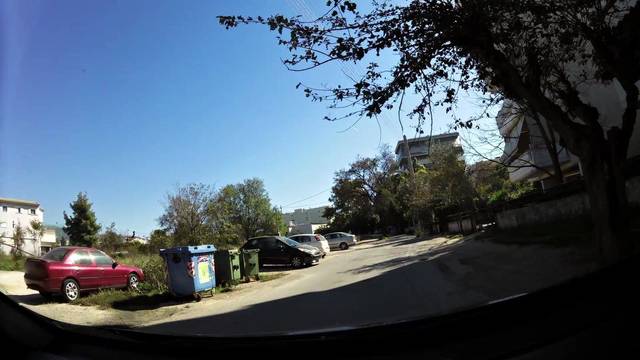
Region: Greece
Coordinates: 38.035, 23.817